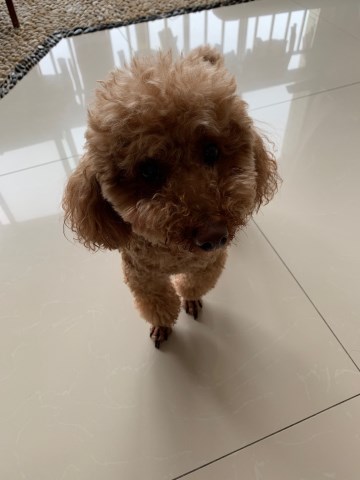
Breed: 7449-n000128-teddy